Occupy Portland

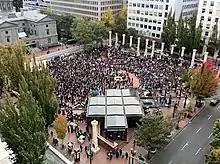
Pink Martini entertains Occupy Portland protesters in Portland's Pioneer Courthouse Square.

Protesters were also occupying the one-block section of SW Main Street between Lownsdale and Chapman Squares. Mayor Adams met with the protesters to ask them to clear the street to allow traffic from the Hawthorne Bridge, which exits onto Main Street, to flow freely. Most, but not all, protesters agreed; on the night of October 12, police cleared the street and made eight arrests, indicating that they would continue to keep the street open.